Camille Clifford

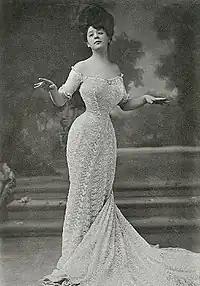
Photograph of Clifford as the Gibson Girl (by Ellis & Walery)

Despite her reputation as "the quintessential Gibson Girl", she was by no means the only person to imitate the popular character on the stage or screen.